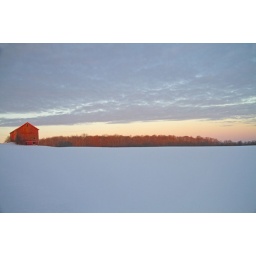
Morning sun hits a red barn in a field of snow in upstate New York